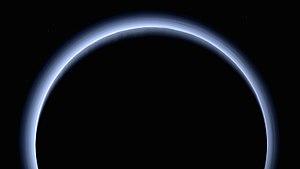
Pluton, officiellement désignée par Pluton, est une planète naine, la plus volumineuse connue dans le Système solaire, et la deuxième en ce qui concerne sa masse. Pluton est ainsi le neuvième plus gros objet connu orbitant directement autour du Soleil et le dixième par la masse. Premier objet transneptunien identifié, Pluton orbite autour du Soleil à une distance variant entre 30 et 49 unités astronomiques et appartient à la ceinture de Kuiper, ceinture dont il est le plus grand membre connu.